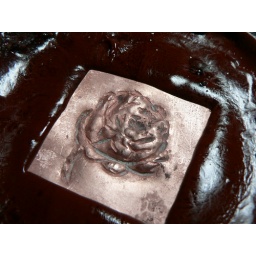
Still working on it, now in its 5th course. Piece sitting in bowl of pitch.